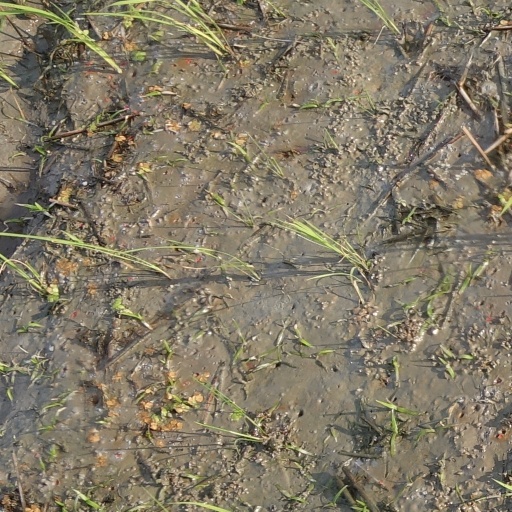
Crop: rice